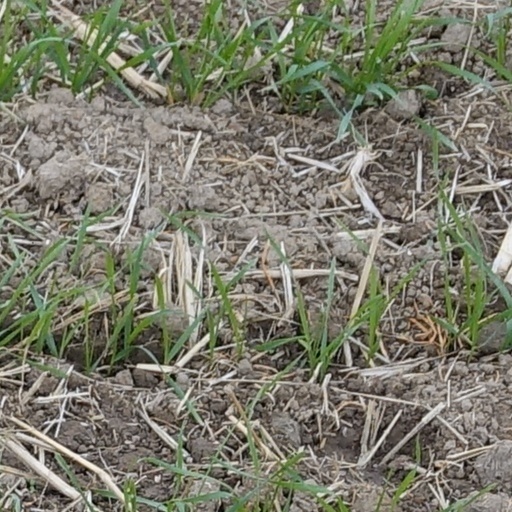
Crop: wheat